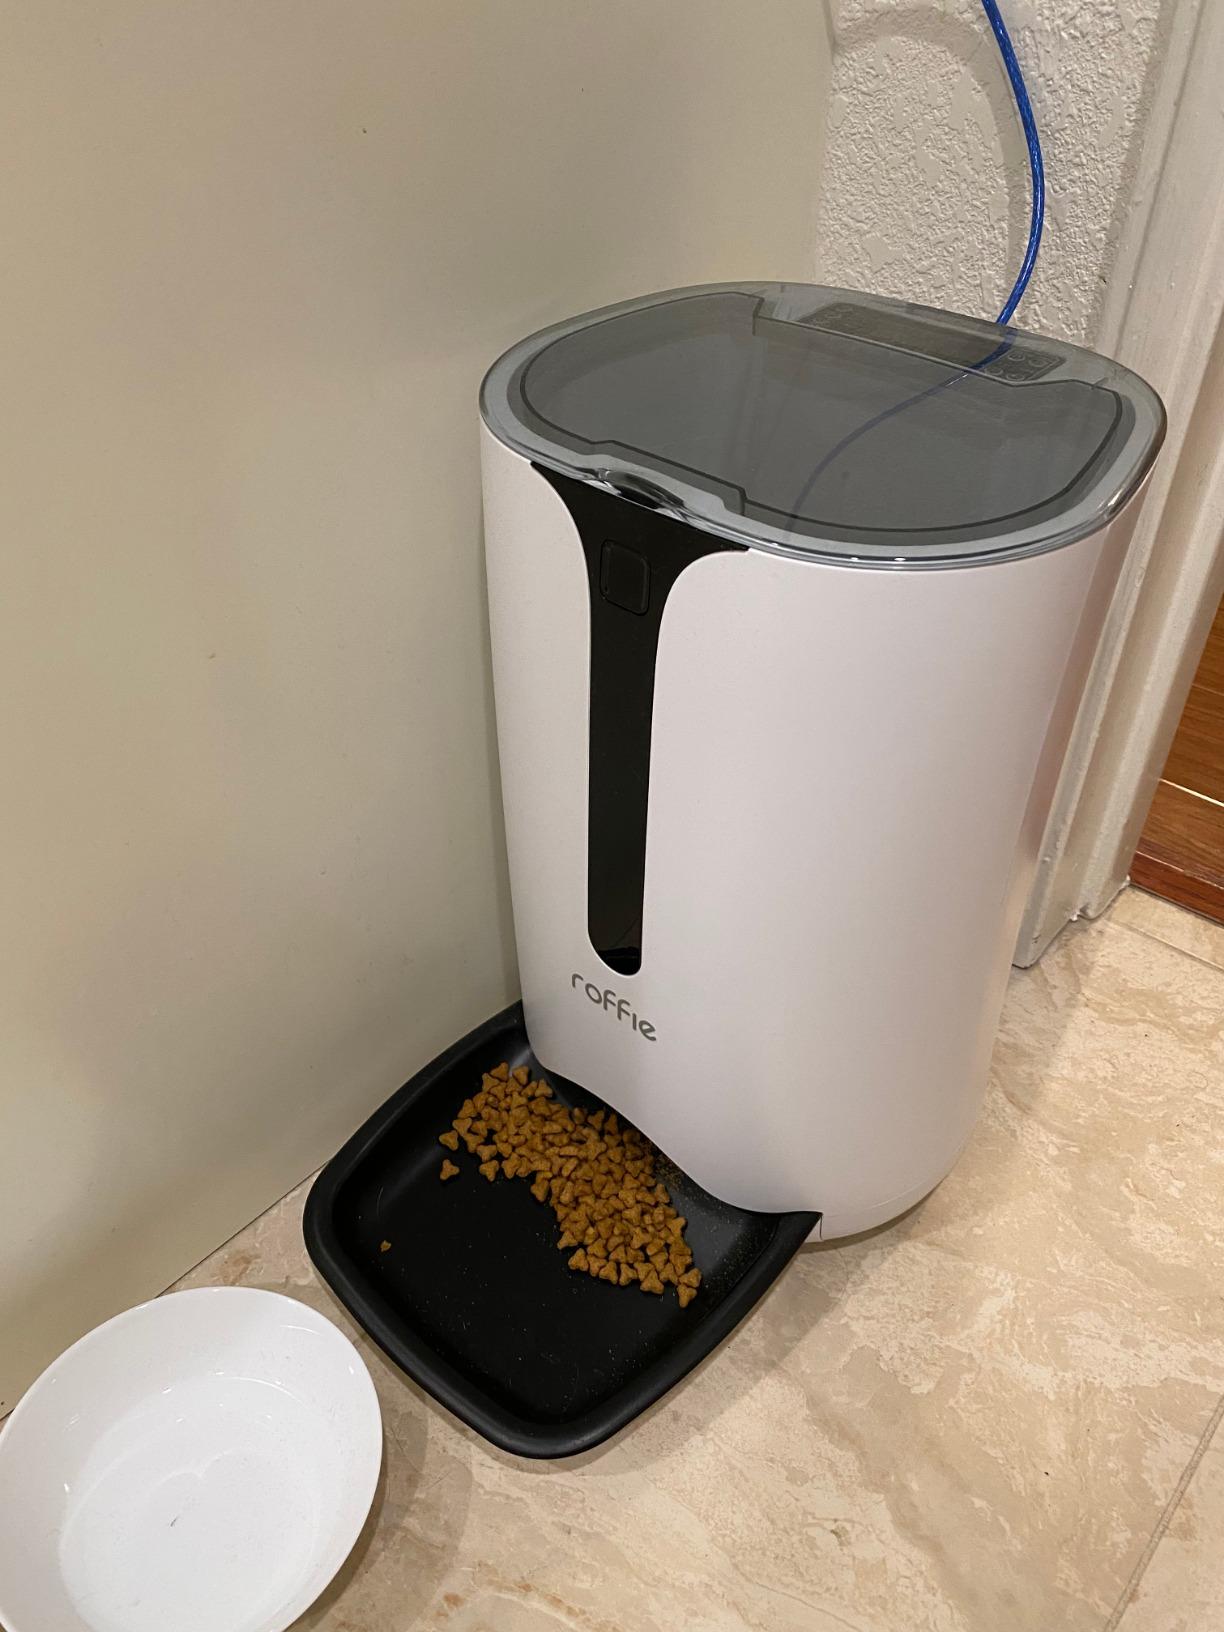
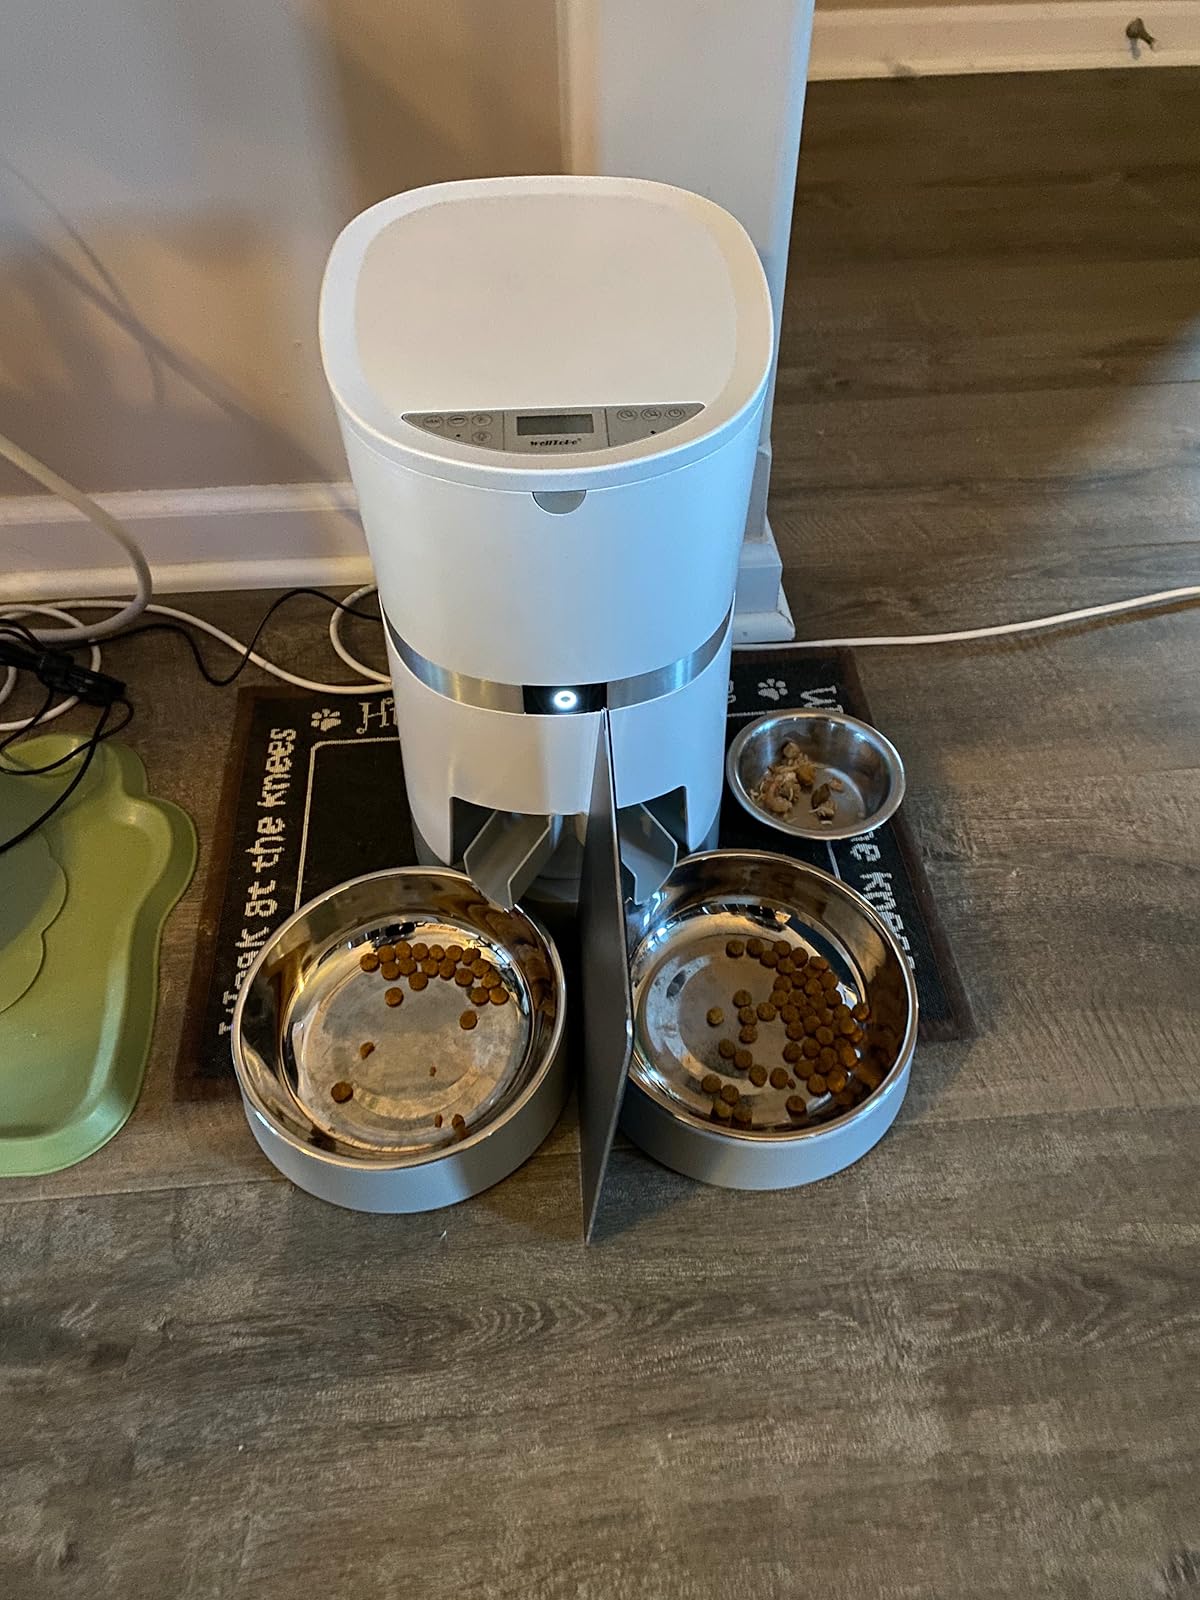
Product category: items_feeder
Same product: no